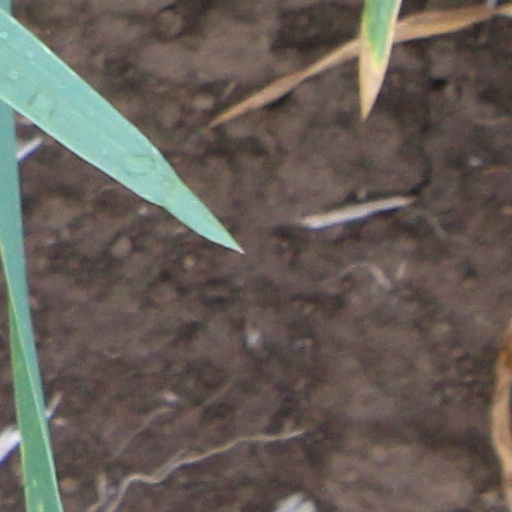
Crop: wheat